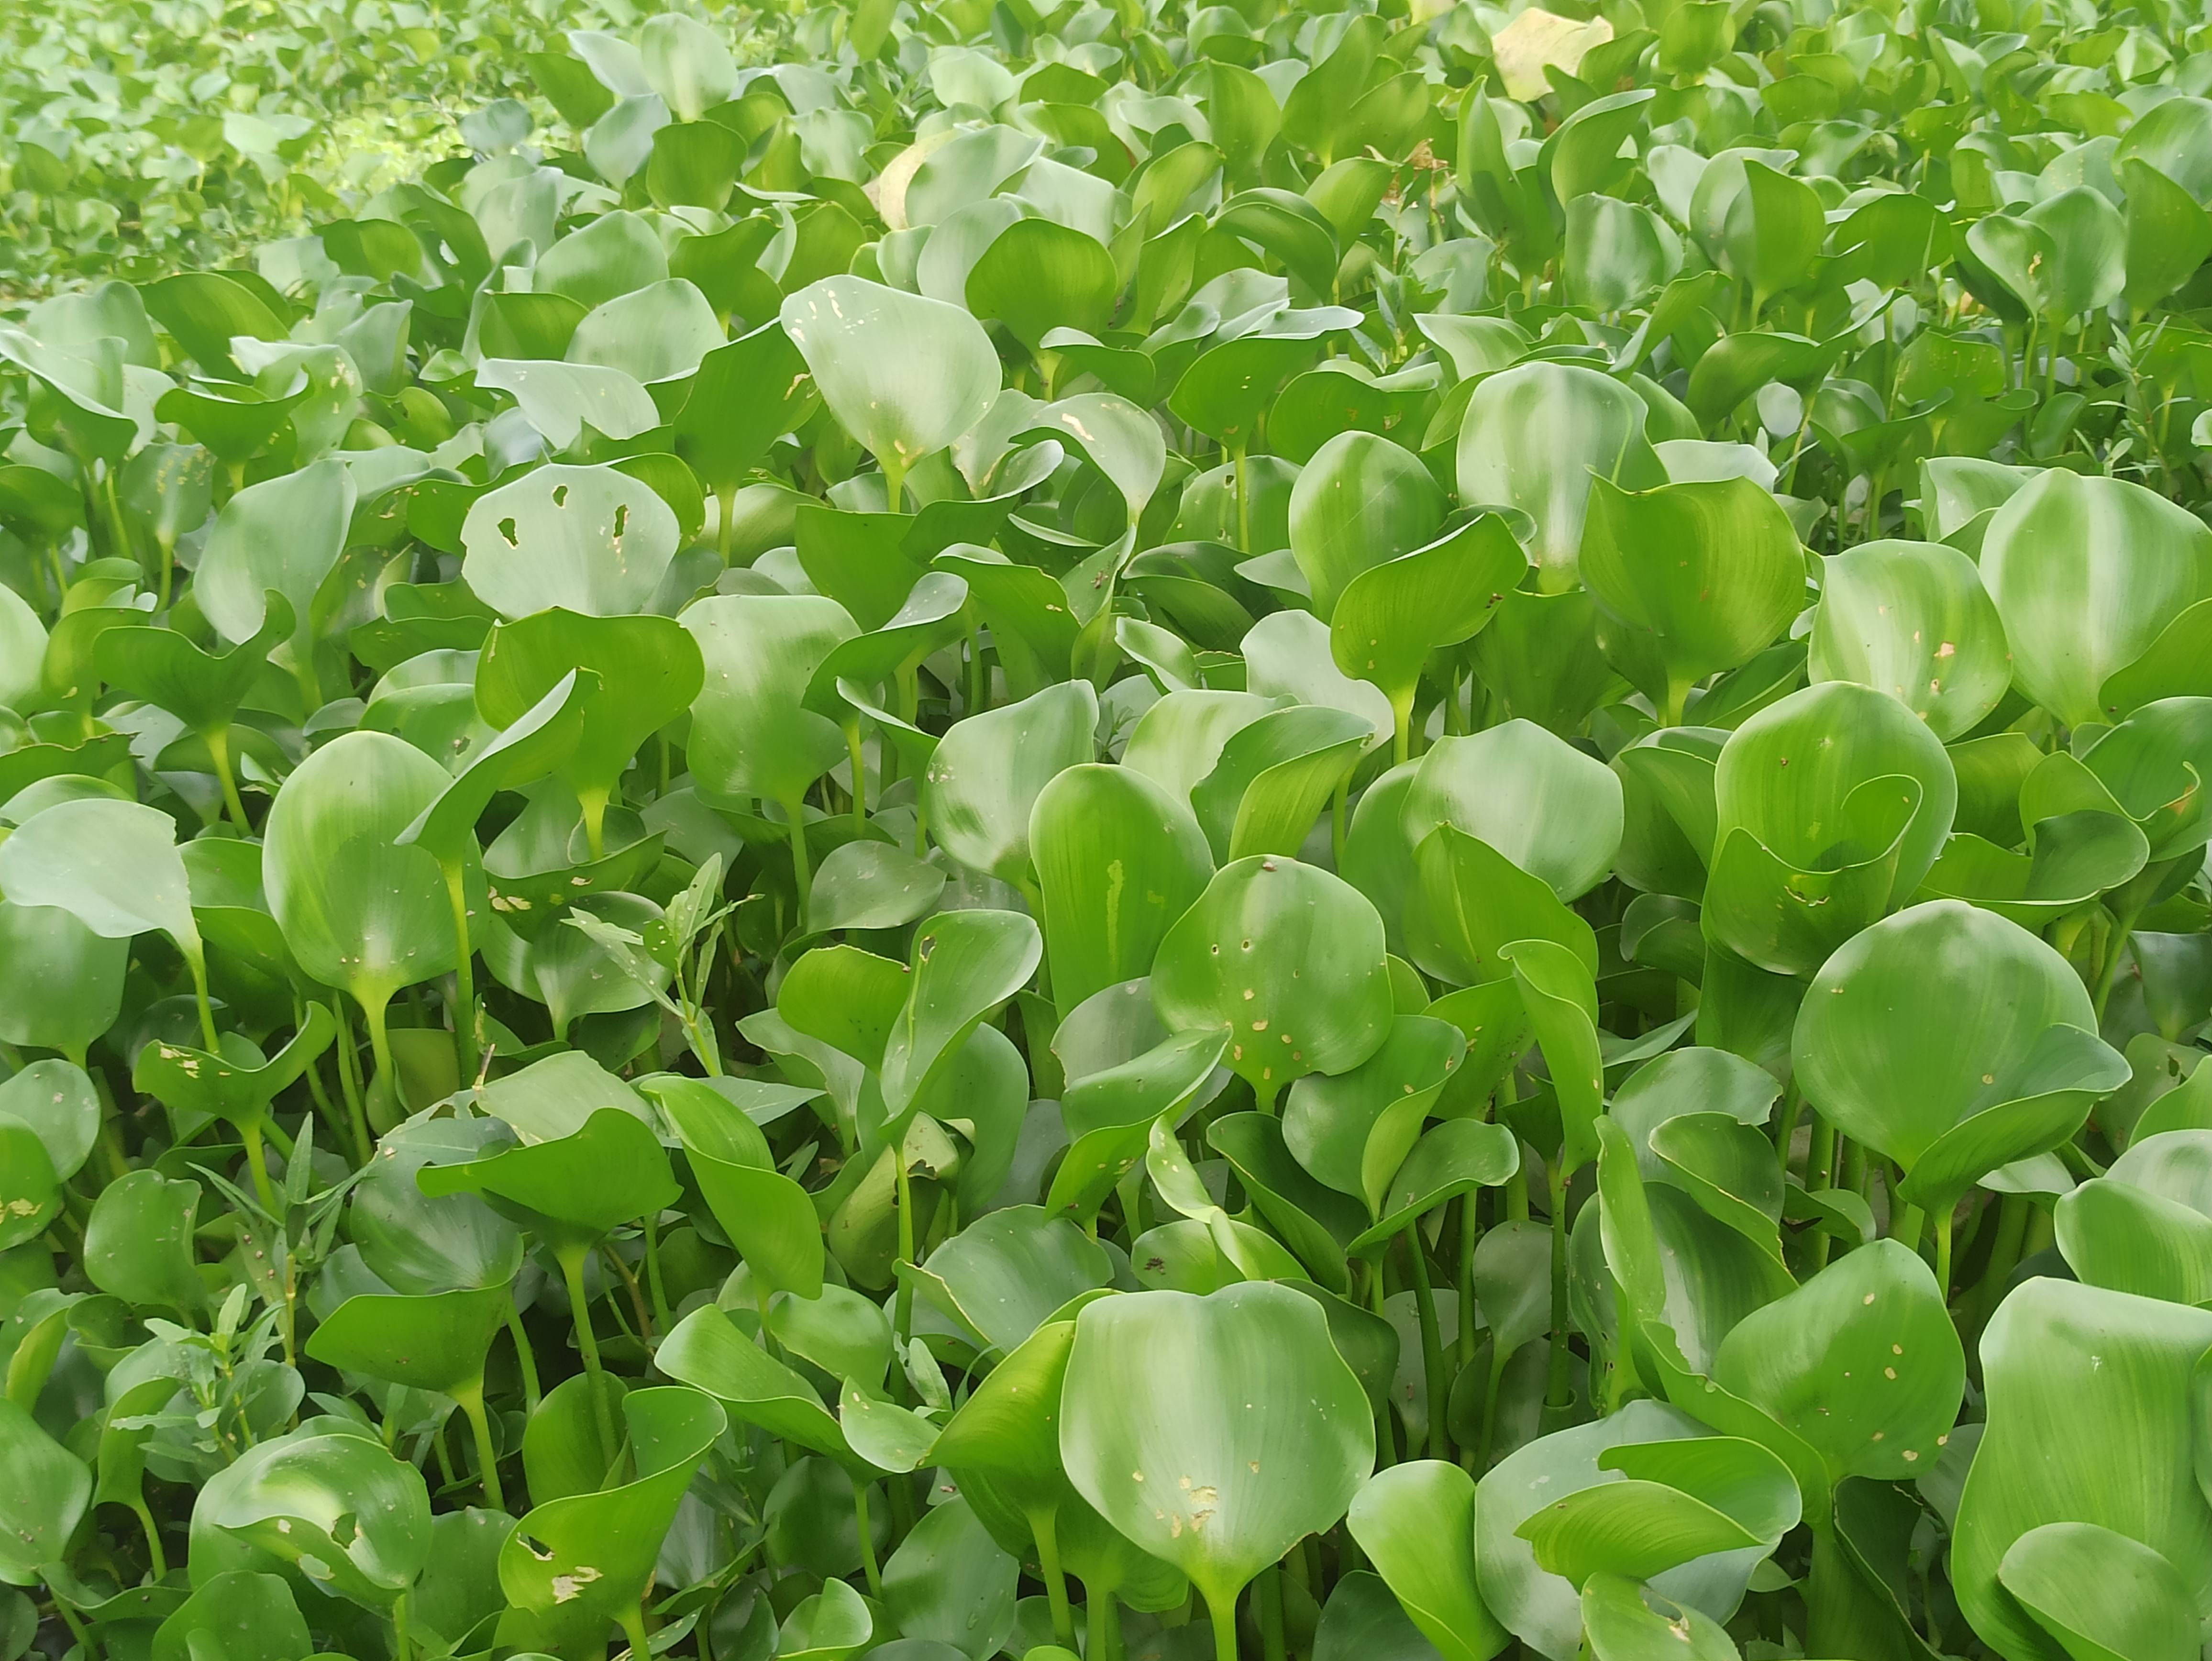
Species: Common Water Hyacinth (Eichornia crassipes)